Centennial High School (Maryland)

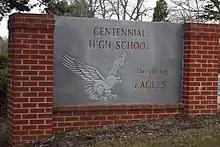
Centennial High School sign at the front entrance

The school has a maximum capacity of 1,360 students, but through the addition of nine portable classrooms currently (as of 2022) enrolls over 1,614 students. Of those in attendance, 41.7% are Asian, 38.6% are White, 8.9% are African American, 5.6% are Hispanic, 0.3% are Native American, 0.2% are Hawaiian or Pacific Islander, and 5.1% are two or more races.